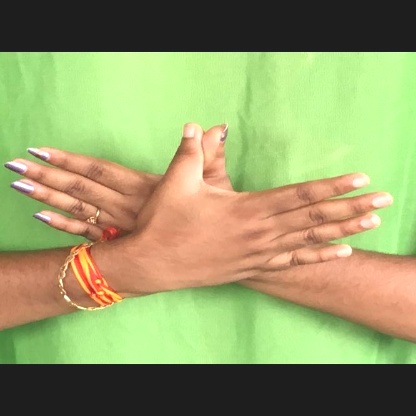
Mudra: Garuda